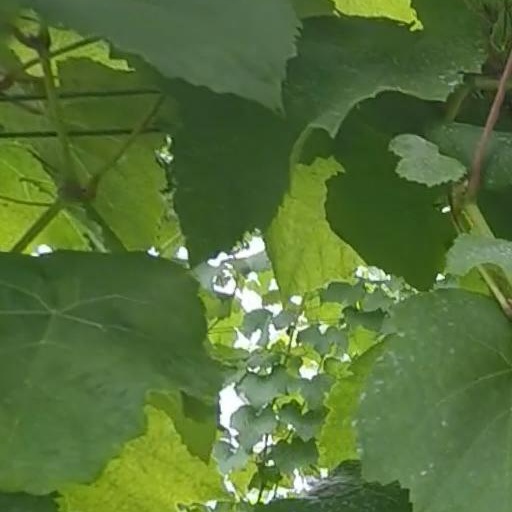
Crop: grape